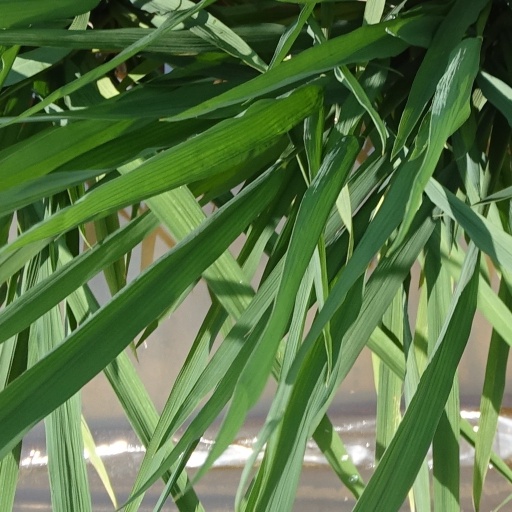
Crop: rice